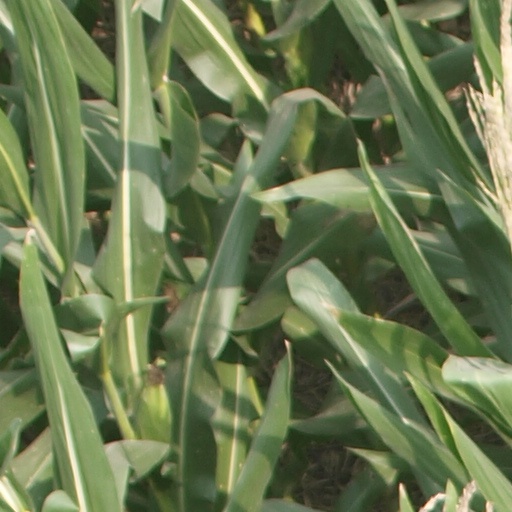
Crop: maize; corn